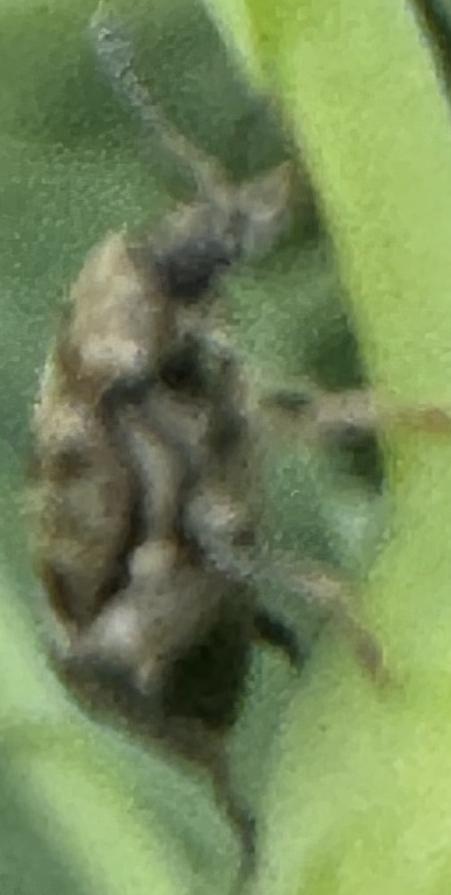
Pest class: pea_weevil